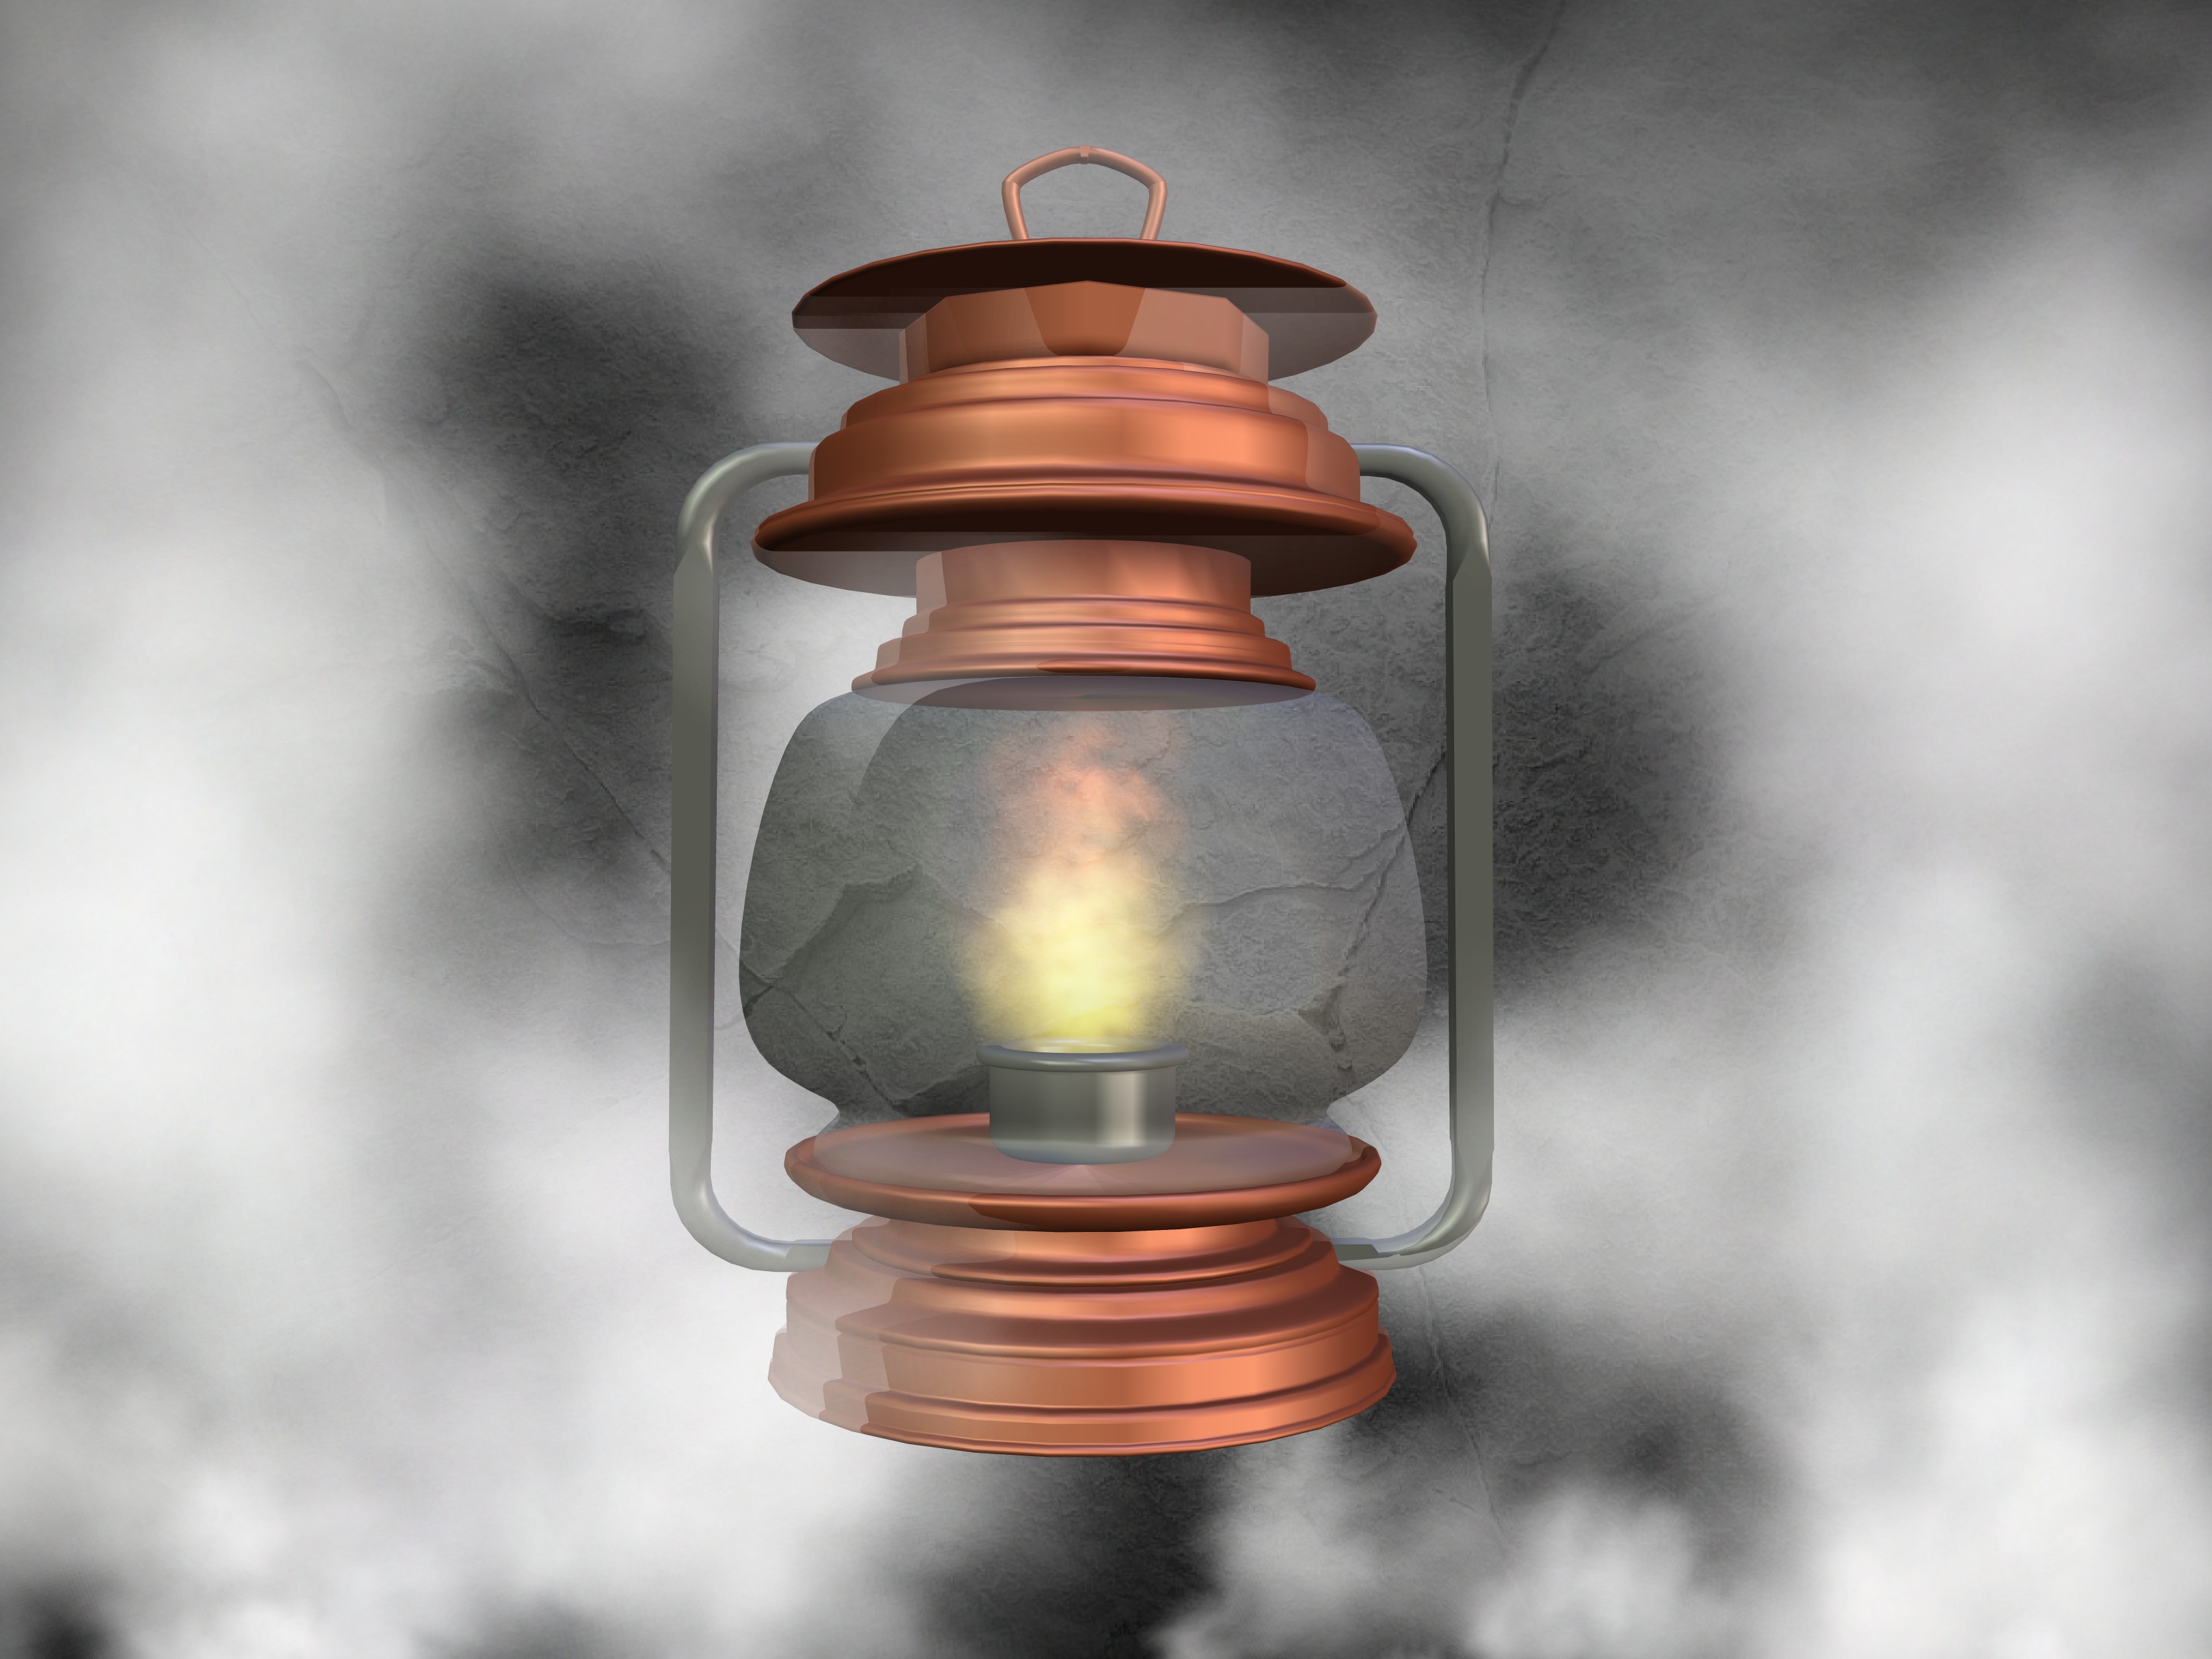
light, lantern, street light, lamp, lighting, light fixture, oil lamp, foggy weather, incandescent light bulb